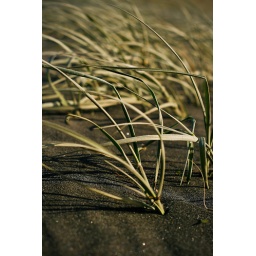
This black sand beach is located on the west coast of the North Island in New Zealand. Absolutely amazing.